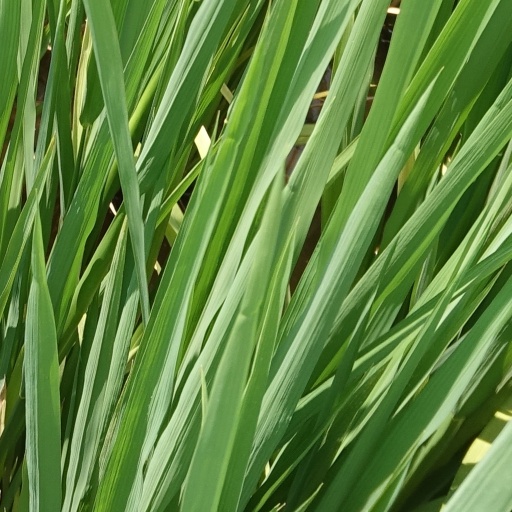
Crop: rice